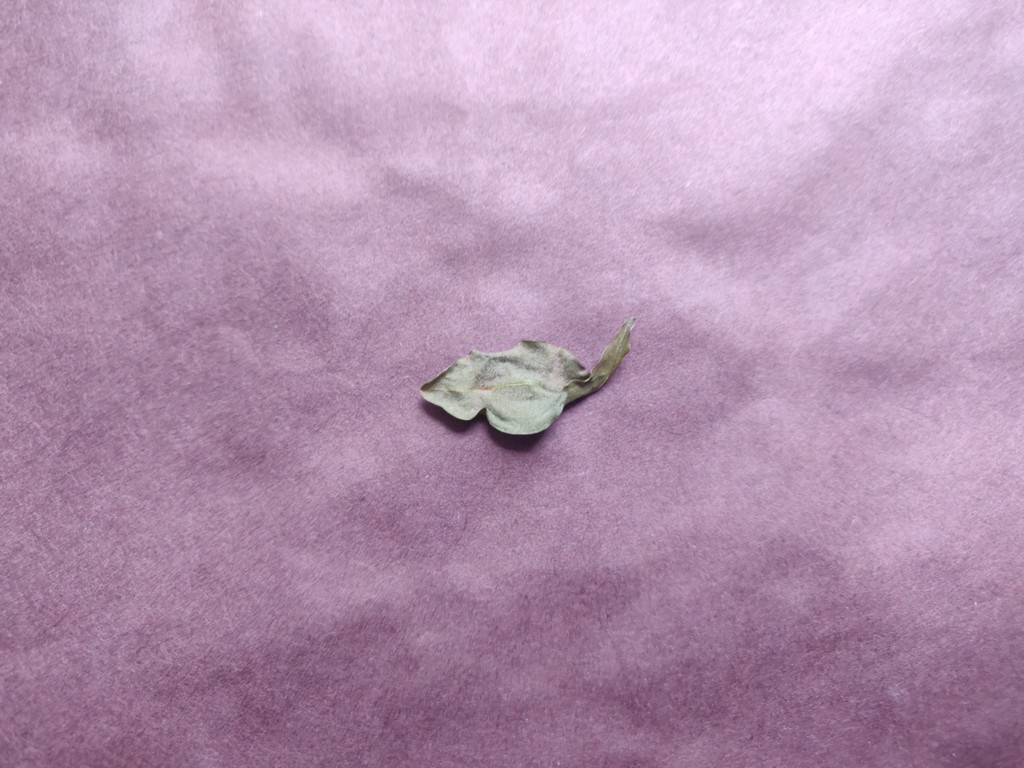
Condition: Dried
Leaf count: single
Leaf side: unknown